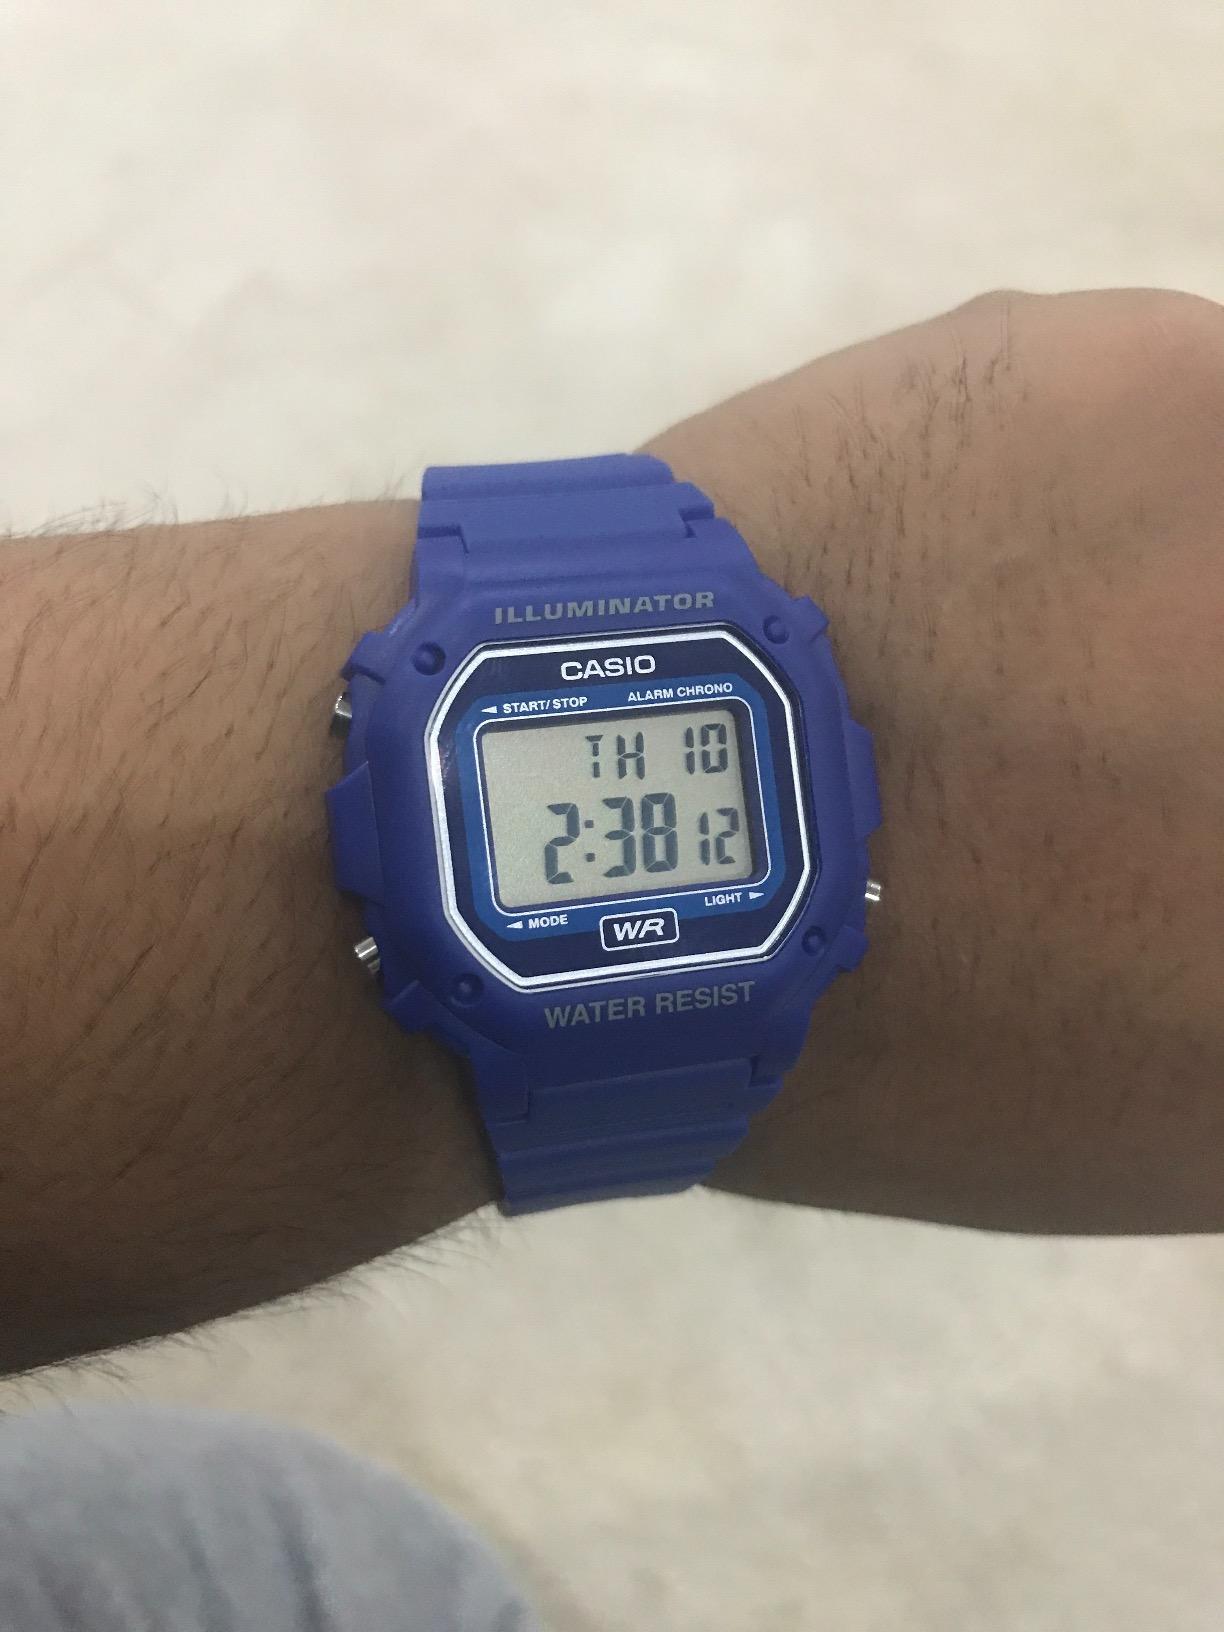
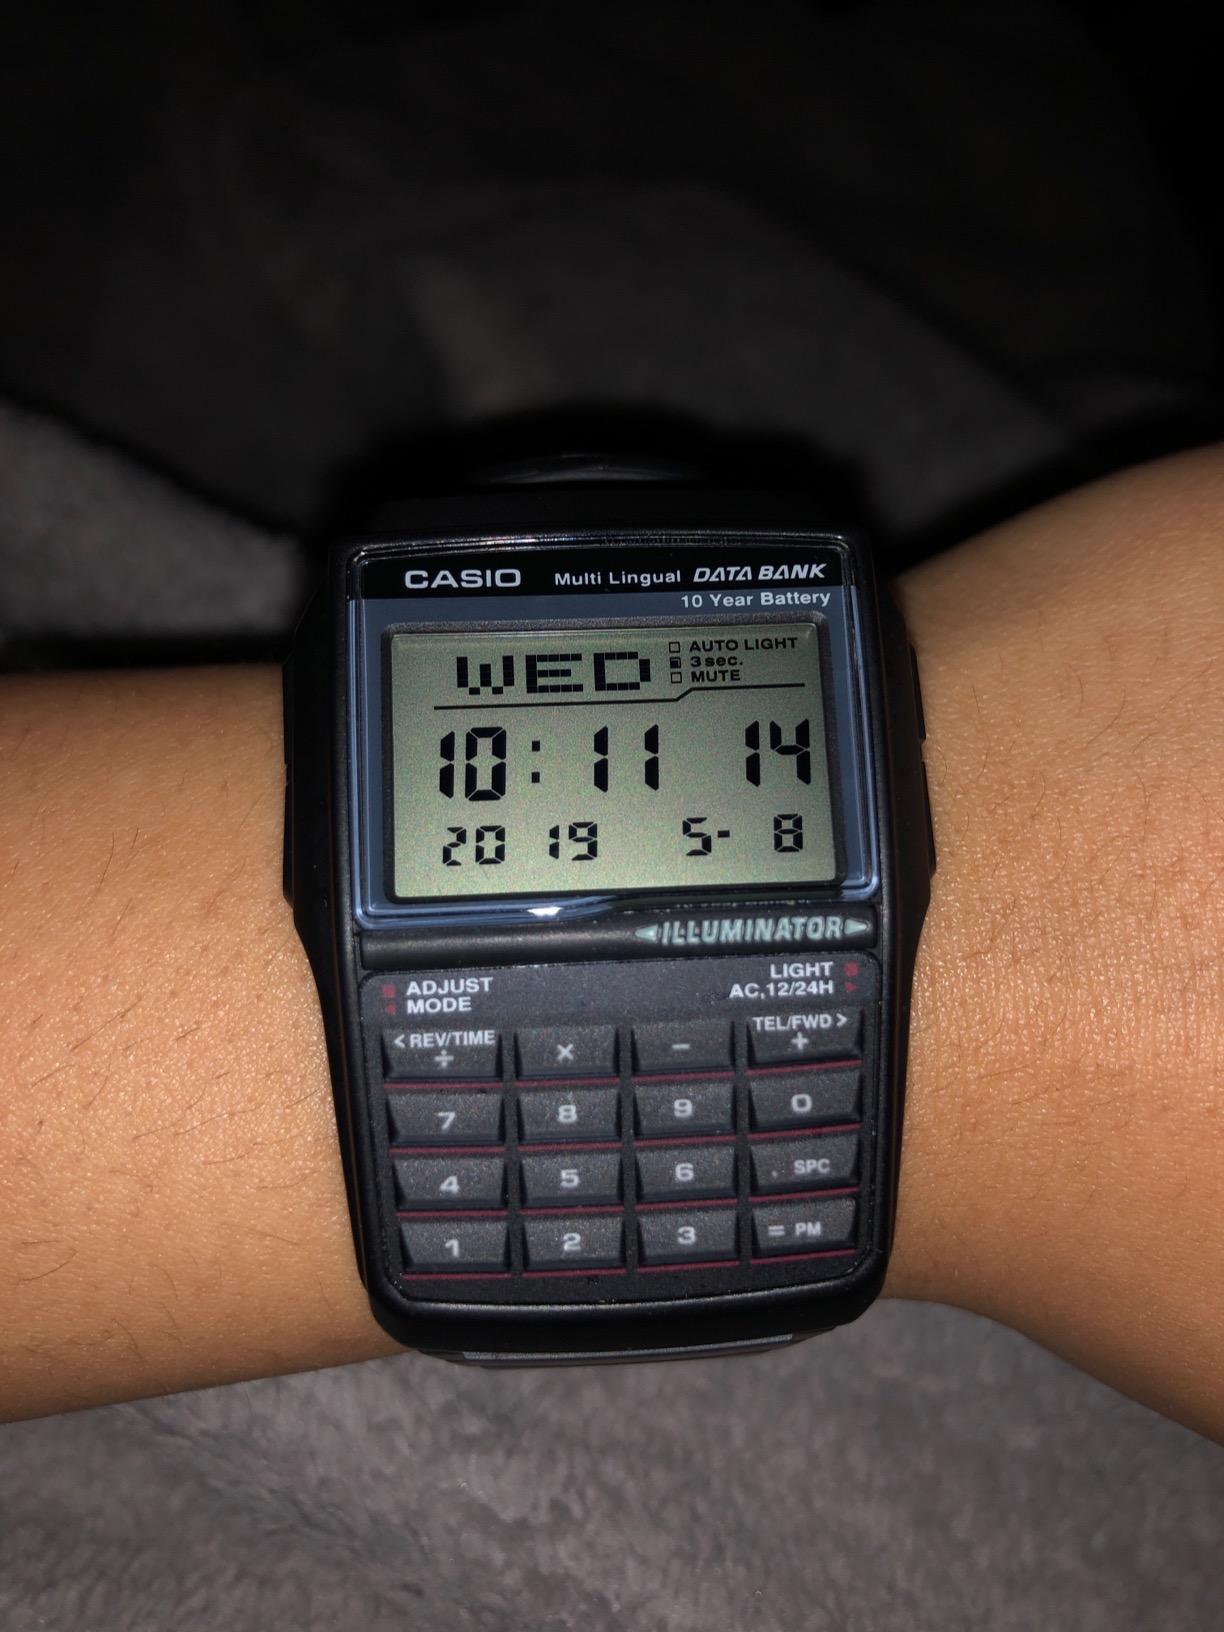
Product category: accessories_watch
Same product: no